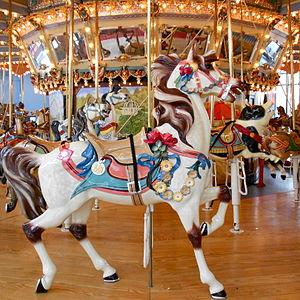
La G.A. Dentzel Carousel Company, connue dans un premier temps sous le nom G.A. Dentzel, Steam and Horsepower Caroussell Builder est un ancien constructeur américain de carrousels qui était basé à Philadelphie, en Pennsylvanie, à la fin du XIXᵉ siècle et au début du XXᵉ siècle. Gustav Dentzel, son fondateur originaire d'Allemagne a immigré aux États-Unis en 1860. Ayant sculpté des carrousels pour son père avant d'immigrer, il ouvre une boutique d'ébénisterie sur l'avenue Germantown à Philadelphie. Il se lasse de l'ébénisterie et décide de s'essayer à la construction d'un petit carrousel portable avec lequel il pourrait voyager à travers le pays. Après avoir constaté l'enthousiasme des gens pour son carrousel, il décide d'y travailler à temps plein à partir de 1867. Il embauche d'autres ébénistes à ses côtés dont d'autres immigrés d'Europe.